Strike action

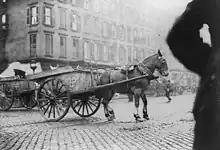
A strikebreaking driver and cart being stoned during sanitation worker strike. New York City, 1911.

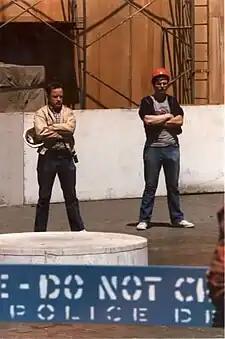
Strike breakers, "Chicago Tribune" strike, 1986, Chicago, Illinois

In France, the first law aimed at limiting the ability of workers to take collective action was the Le Chapelier Law, passed by the National Assembly on 14 June 1791 and which introduced the "crime of coalition." In his speech in support of the law, the titular author Isaac René Guy le Chapelier explained that it "must be without a doubt permitted for all citizens to assemble," but he maintained that it "must not be permitted for citizens from certain professions to assemble for their so-called common interests."